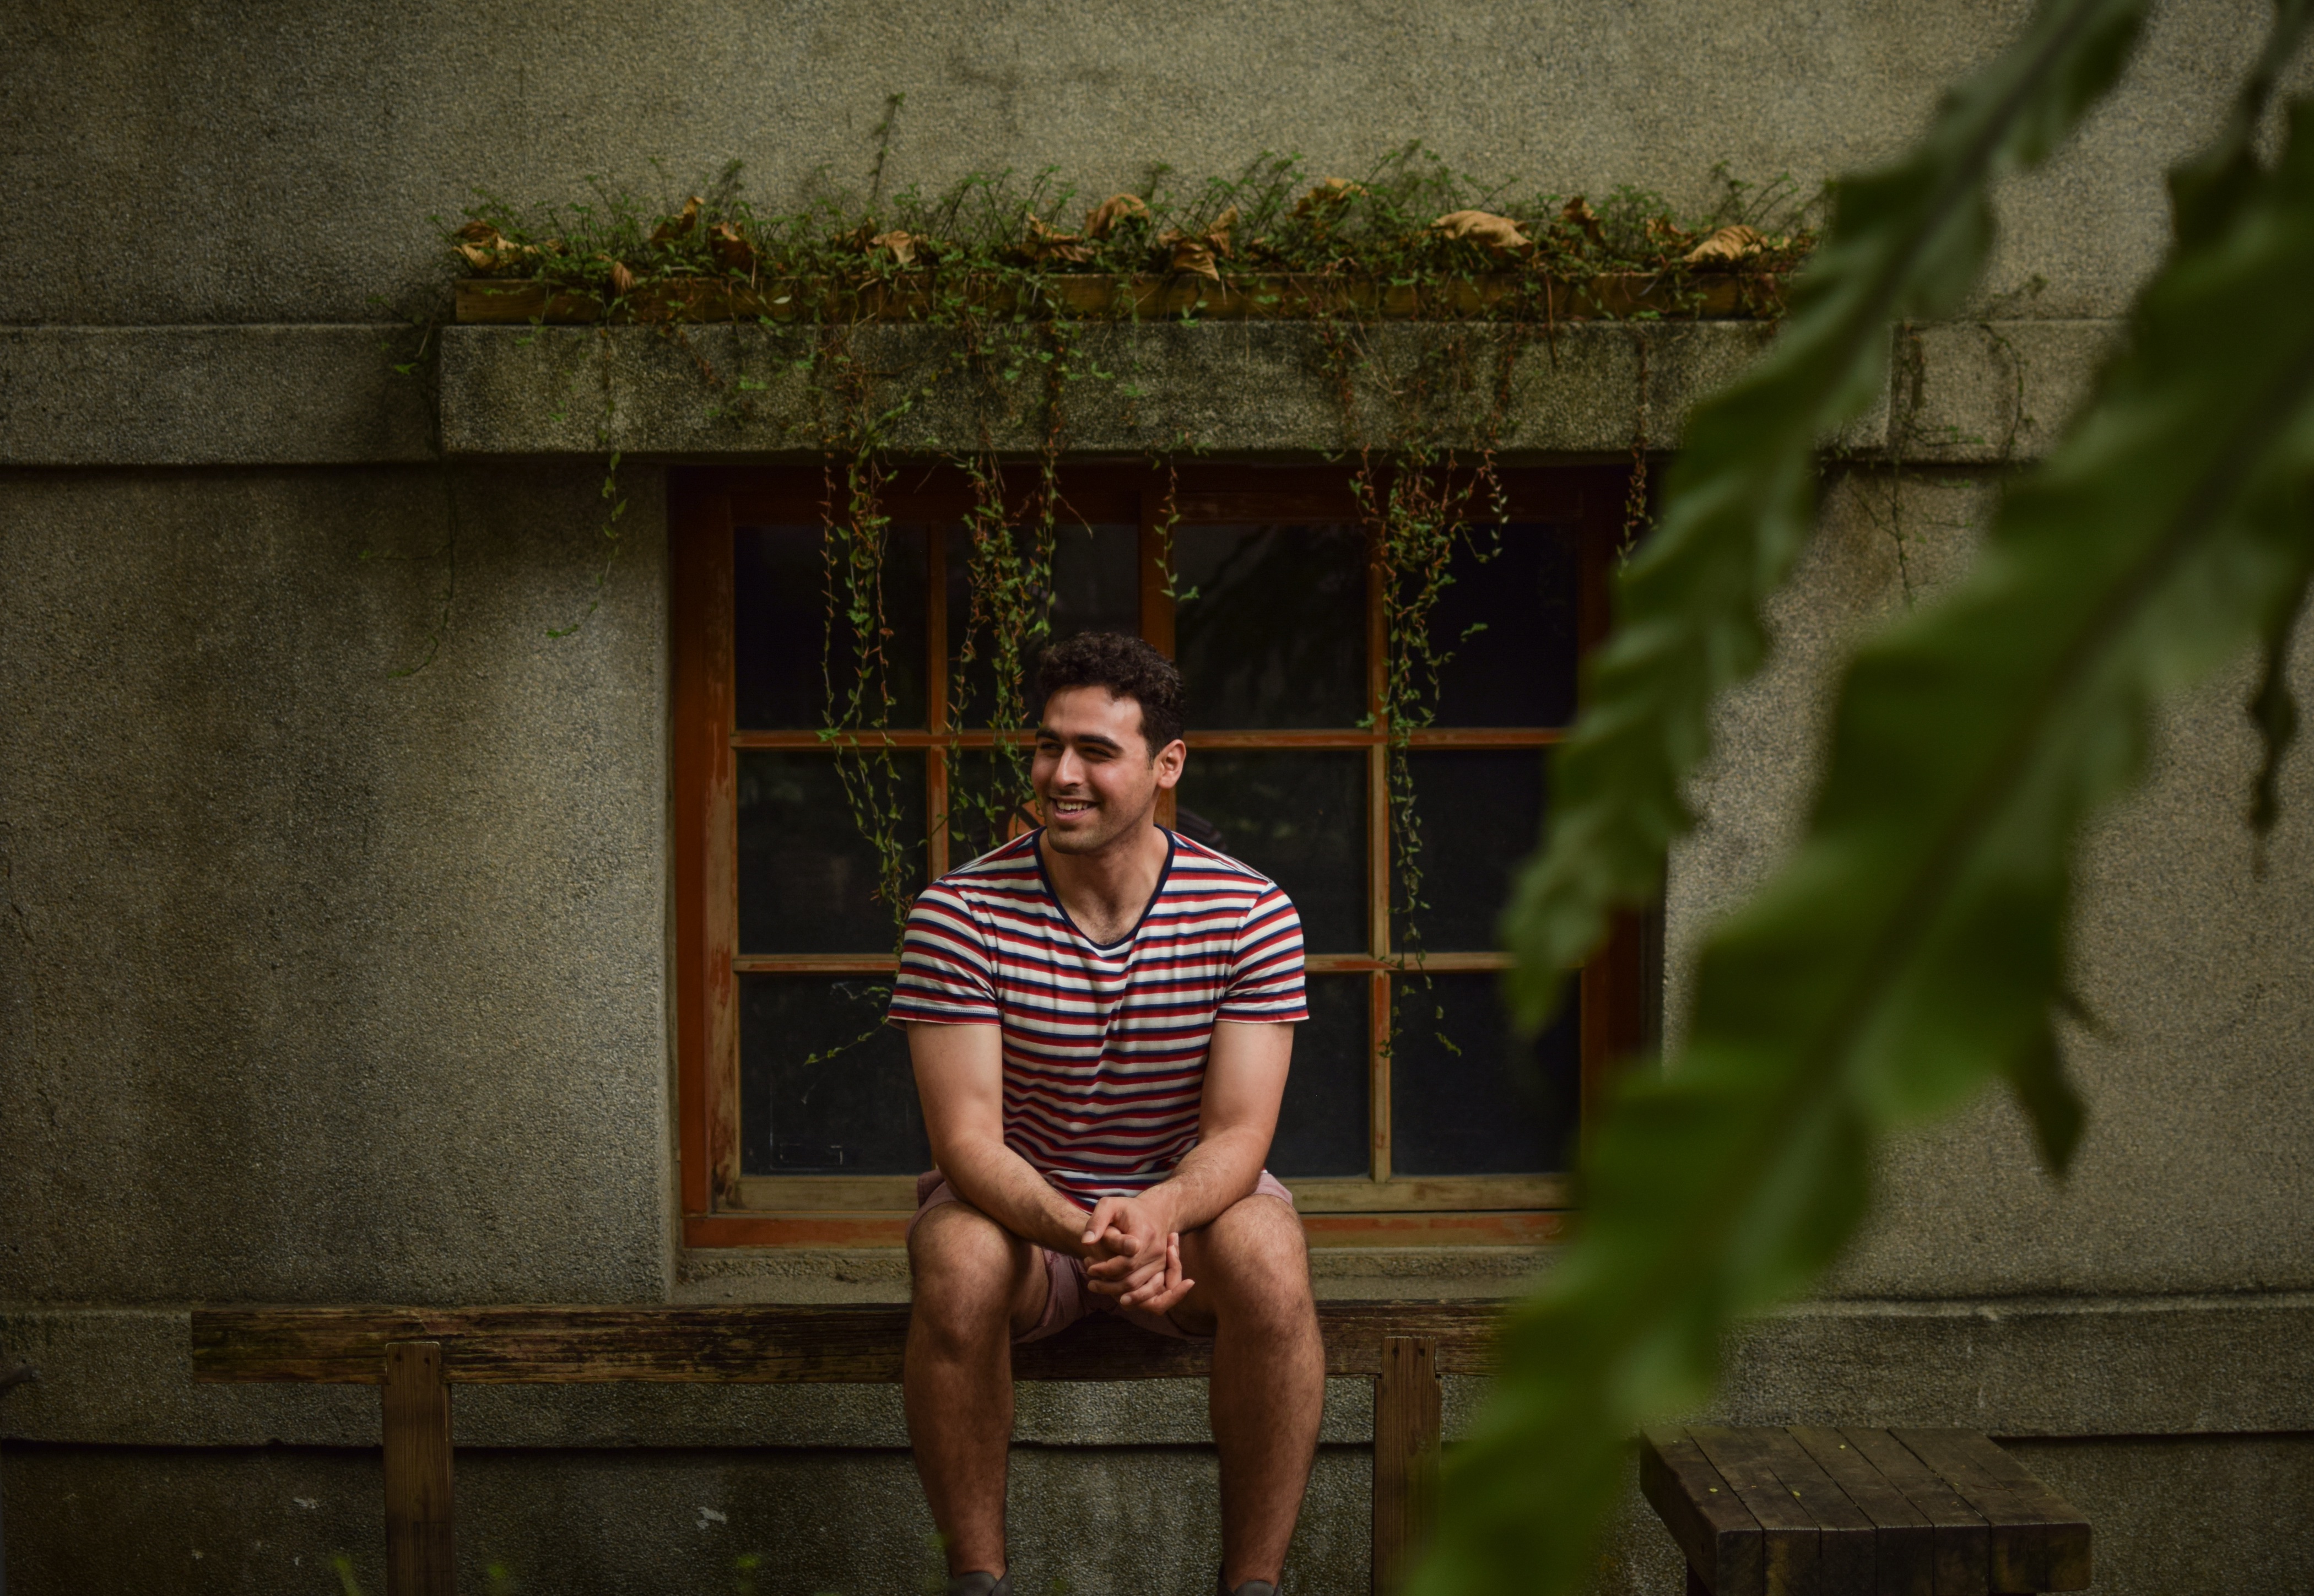
temple, photograph, snapshot, image, screenshot, photo shoot